Dark Fall II: Lights Out

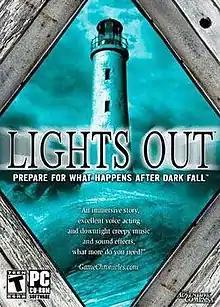
North American cover art of the original edition

Dark Fall II: Lights Out is a 2004 first-person psychological horror/adventure game developed by British studio XXv Productions and published by The Adventure Company for Microsoft Windows. In 2009, Darkling Room released a director's cut of the game in a limited "Pins & Needles" edition. Later that same year, Iceberg Interactive released the Director's Cut in both a stand-alone edition and as part of "Adventures in Terror: British Horror Collection". The original version of the game was made available on Steam in December 2013. "Lights Out" is an indirect sequel to the 2002 game "Dark Fall", telling an unrelated story, although it does feature a recurring minor character. A third "Dark Fall" game, "", was released in 2009. A fourth entry titled "Dark Fall: Ghost Vigil" was released in 2020.